Sir Robert Palk, 1st Baronet

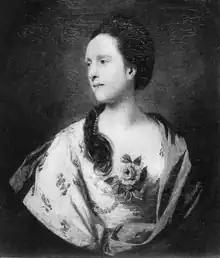
Anne Vansittart, Lady Palk (died 1788). Portrait by Sir Joshua Reynolds.

On 7 February 1761 he married Anne Vansittart (died 1788), daughter of Arthur van Sittart (1691–1760) by his wife Martha Stonhouse, daughter of Sir John Stonhouse, 3rd Baronet and sister of Henry Vansittart (1732–1770), of Shottesbrooke Park in Berkshire, Governor of Bengal from 1759 to 1764, his wealthy and well-respected colleague in India. She died in 1788, predeceasing her husband by 20 years. By his wife he had one son and three daughters as follows: